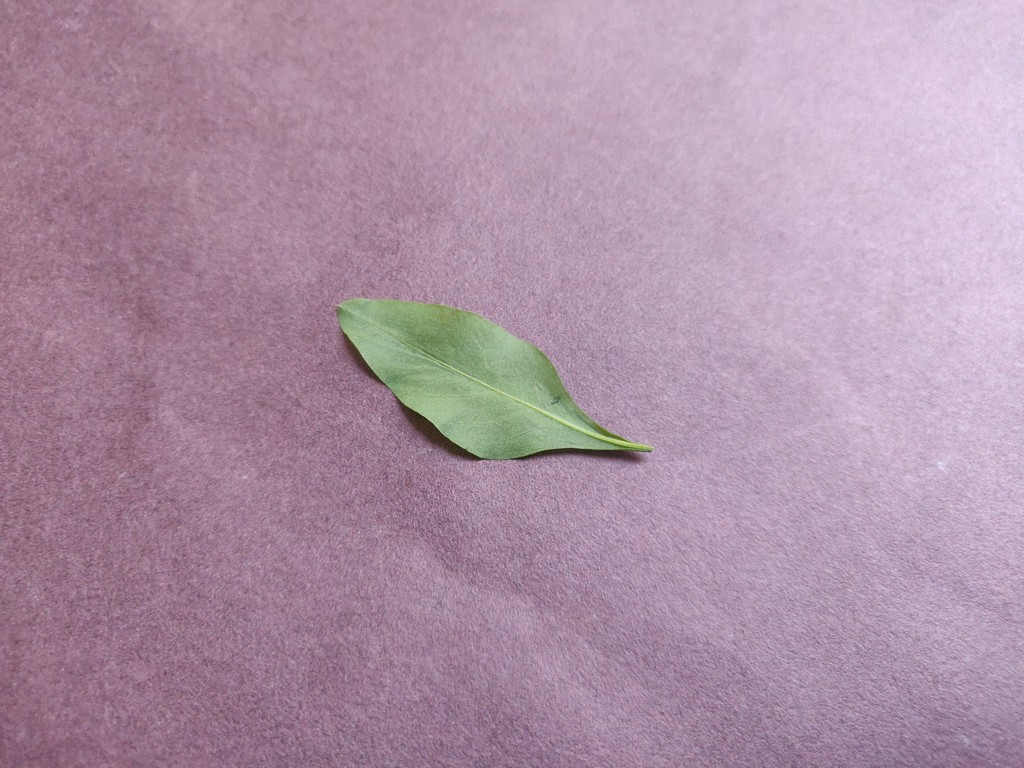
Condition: Healthy
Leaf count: single
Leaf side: back